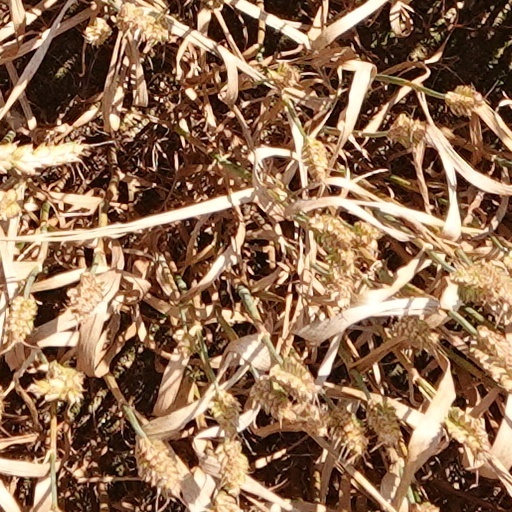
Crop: wheat